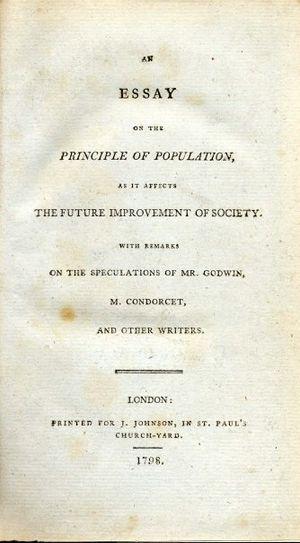
Le procès dit « procès Knowlton » opposa en 1877 la couronne britannique à Annie Besant et Charles Bradlaugh. Ils étaient poursuivis pour « obscénité » pour la publication de l'ouvrage de Charles Knowlton, The Fruits of Philosophy, or the Private Companion of Young Married People qui portait sur le contrôle des naissances.
L'histoire du concept de surpopulation retrace les idées et les préoccupations que se sont faites les sociétés au sujet de la surpopulation. Ce débat, initié dès l'Antiquité avec les auteurs grecs et les récits bibliques, a atteint son paroxysme au XVIIIᵉ siècle avec le pasteur Thomas Malthus, qui a donné son nom à une politique prônant la restriction démographique, le malthusianisme. Tantôt favorables à un contrôle des naissances, tantôt hostiles, les motivations des tenants du concept sont d'ordres économique, politique, éthique, religieux, philosophique et, plus particulièrement depuis le XXIᵉ siècle, écologique.
Le livre Essai sur le principe de population fut d'abord publié anonymement en 1798 par l'éditeur J. Johnson à Londres.
Annie Besant, est une conférencière, féministe, libre-penseuse, socialiste et théosophe britannique, qui prit part à la lutte ouvrière avant de diriger la Société théosophique puis de lutter pour l'indépendance de l'Inde.